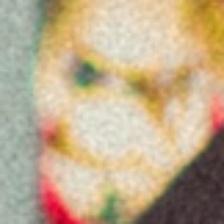
Label: faces